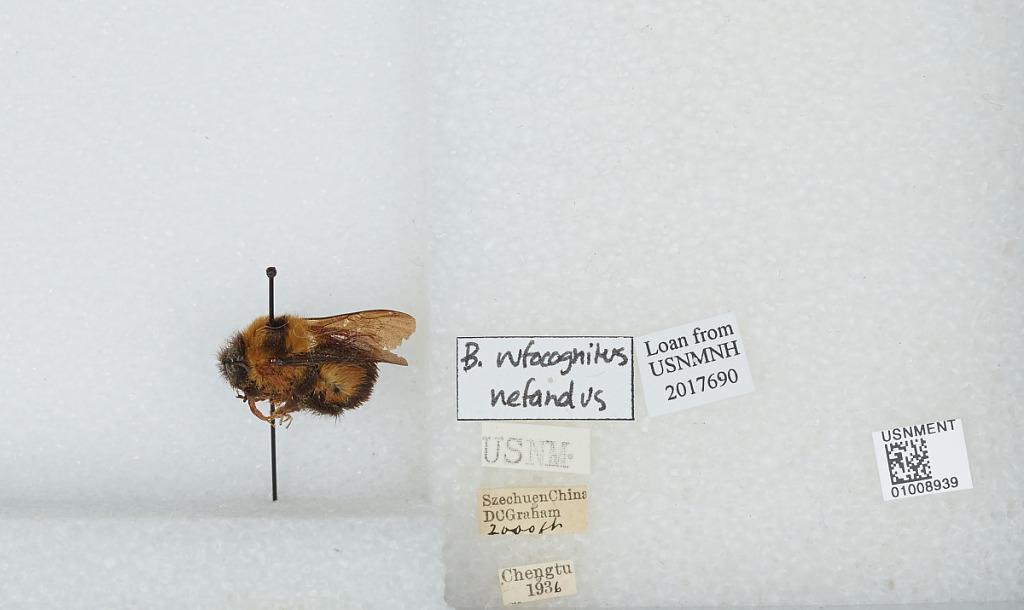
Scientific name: Bombus (Alpigenobombus) breviceps Smith
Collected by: D. Graham
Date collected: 1936--
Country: China
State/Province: Sichuan
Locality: Chengdu
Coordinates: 30.6586, 104.065
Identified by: Milliron